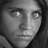
Emotion: neutral